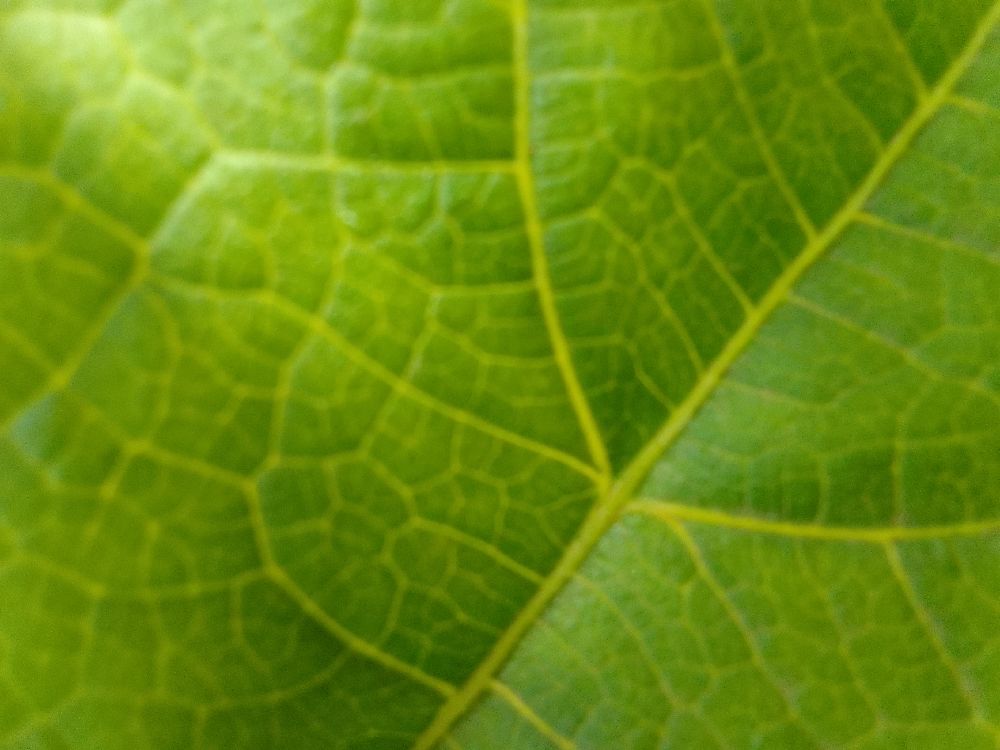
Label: healthy